Leinster Rugby

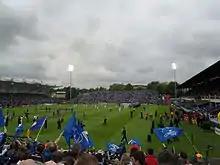
The RDS Arena before the 2010 Celtic League Final

In 2009–10 Leinster was eliminated from the European Cup at the semi-final stage by eventual winners Toulouse. Also despite having topped the Pro12 league during the regular season, Leinster lost the first-ever Play-off Final 17–12 on their home ground to the Ospreys.